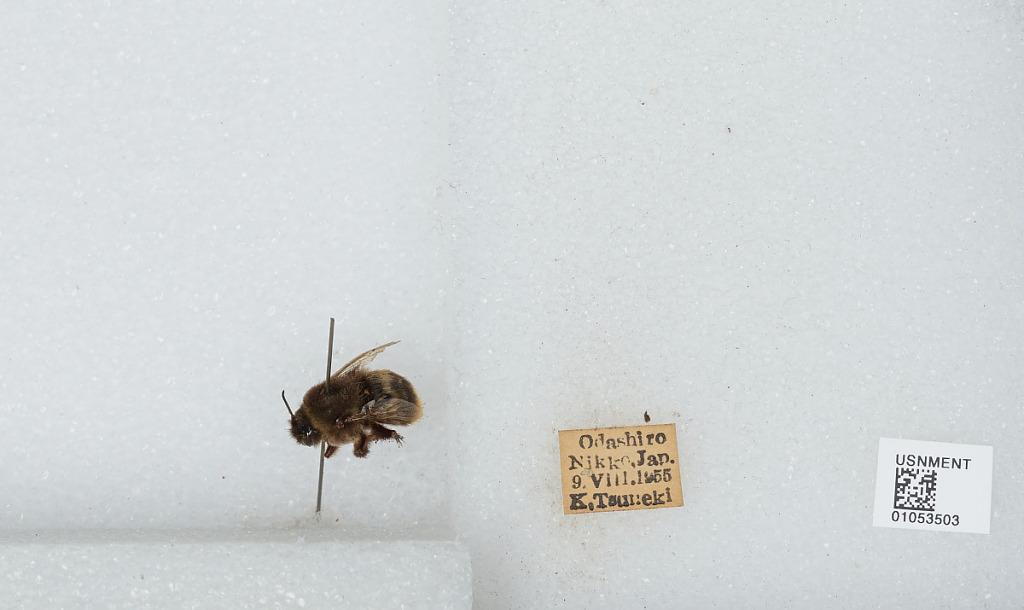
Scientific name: Bombus sp.
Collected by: K. Tsuneki
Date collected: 1955-8-9
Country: Japan
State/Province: Tochigi
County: Nikko
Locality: Odashiro